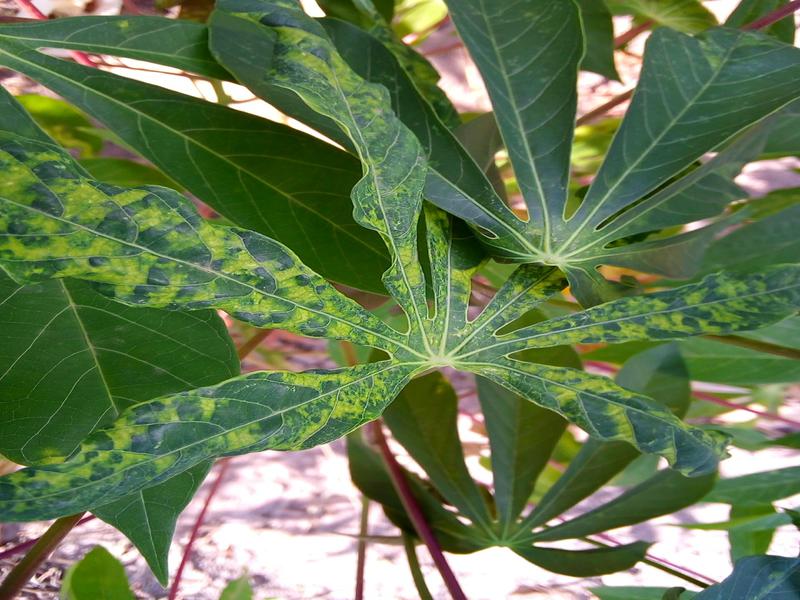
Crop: cassava
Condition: mosaic_disease